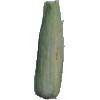
Label: corn_husk